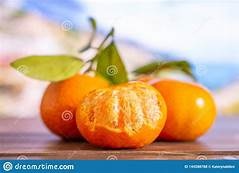
Label: mandarine